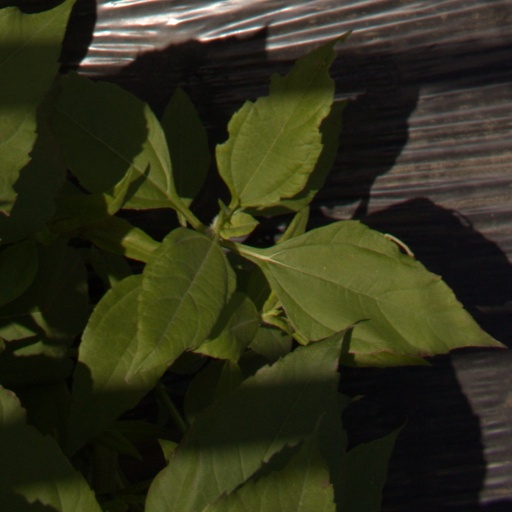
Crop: Jerusalem artichoke